Mineral Fork Formation

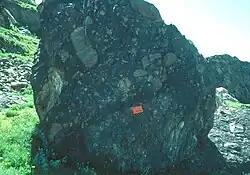
Boulder of diamictite of the Mineral Fork Formation, along the Elephant Head Trail, Antelope Island, Utah.

The Mineral Fork Formation is a mapped Proterozoic bedrock unit in Utah.